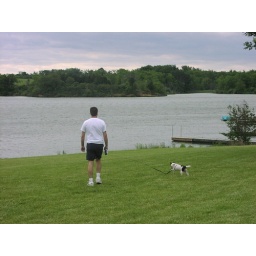
Bean in the lake behind the house